Kakila

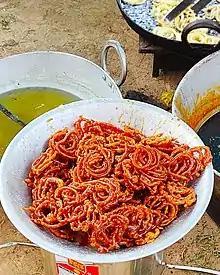

Behea, Garhani, Charpokhari and Piro are the nearby railway stations to Kakila. Ara Junction is 30 km from Kakila which is on Delhi-Howrah main line.